History of France–United Kingdom relations

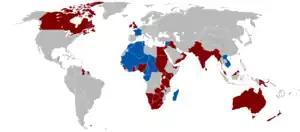
The British (red) and French (blue) colonial empires reached their peaks after the First World War, a reflection of the power of their alliance.

Napoleon at first had a pro-British foreign policy, and was eager not to displease the British government whose friendship he saw as important to France. After a brief threat of an invasion of Britain in 1851, France and Britain cooperated in the 1850s, with an alliance in the Crimean War, and a major trade treaty in 1860. However, Britain viewed the Second Empire with increasing distrust, especially as the emperor built up his navy, expanded his empire and took up a more active foreign policy.